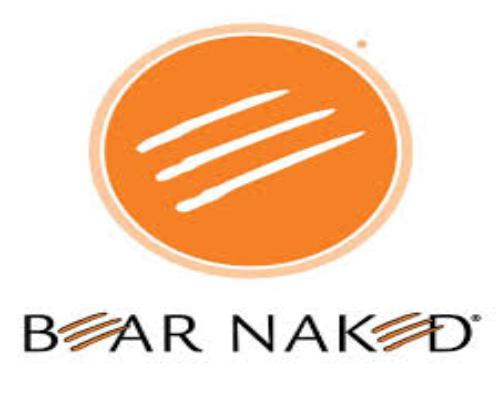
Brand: Bear Naked
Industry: Food